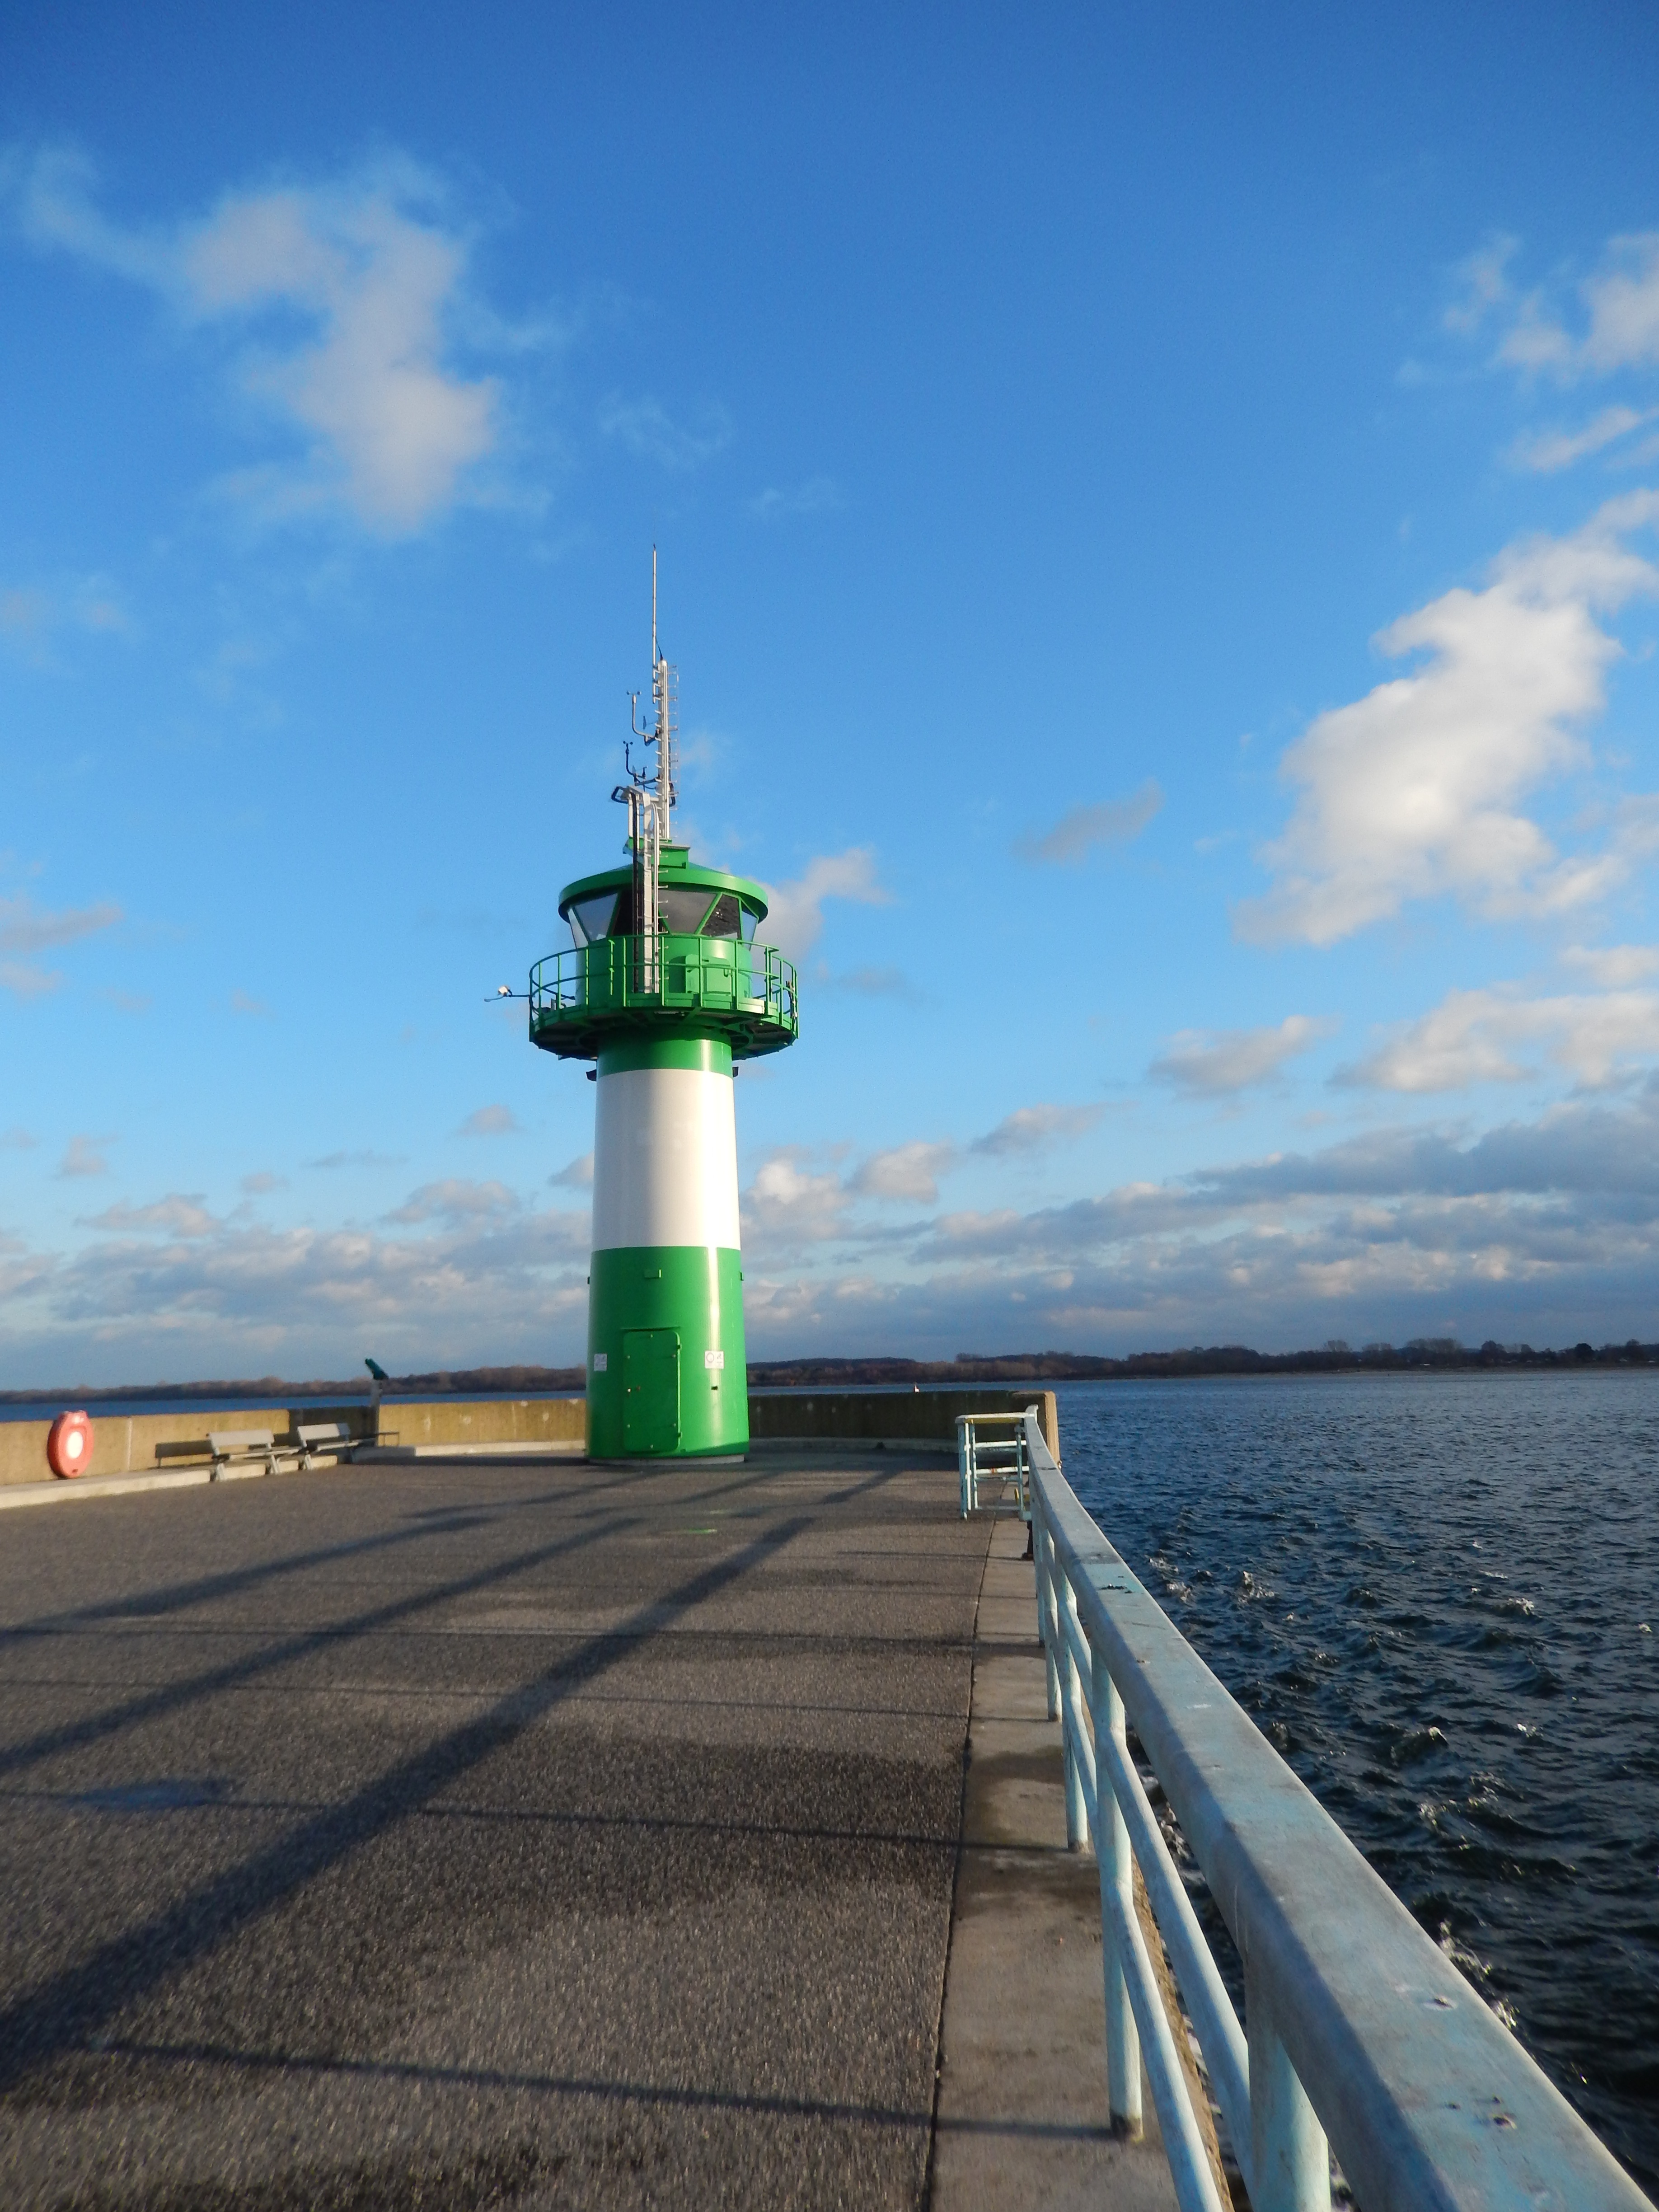
sea, coast, ocean, horizon, lighthouse, pier, vehicle, tower, baltic sea, harbour entrance, travem nde